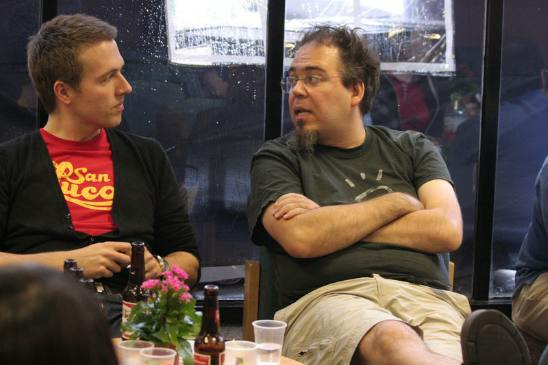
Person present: Yes